Yellow Corporation

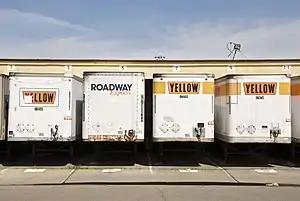
YRC trailers with the vintage Yellow logo in 2010

In December 2003 Yellow Corporation, at the time the second largest LTL carrier in the US, acquired the largest, Roadway Corporation, for . Roadway had been spun off from its former parent, holding company Roadway Services Inc. (RSI), in 1995 and operated as an independent, publicly traded company since then. The purchase included Roadway's national operation, Roadway Express, northeast regional LTL subsidiary, New Penn, and Canadian LTL operation, Reimer Express. A new holding company, Yellow Roadway Corporation, was formed based at Yellow's headquarters in Overland Park to serve as the parent company for both Roadway Corp. and Yellow Corp.